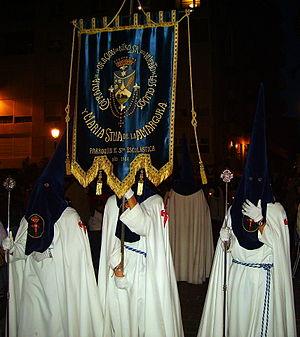
La bannière de procession est une pièce de tissu orné en broderie d'un décor et souvent d'inscriptions spécifiques. Bannière, elle est portée dans les processions où elle fait office d'insigne d'identification pour une confrérie religieuse, une paroisse ou une congrégation. Elle est en général de forme rectangulaire, suspendue par le petit côté supérieur du rectangle à un bâton horizontal lui-même porté par une hampe. Elle peut comporter des cordons latéraux terminés par des pompons.
Une confrérie de pénitents est une association, sans but lucratif, relevant cumulativement du droit associatif et du droit canon, qui réunit des hommes et des femmes, de religion chrétienne, catholique, dans le but de pratiquer publiquement le culte catholique, en portant une tenue spécifique, et de pratiquer, également, mais cette fois dans la discrétion, des actes de charité. Les confréries sont placées sous la vigilance de l’évêque du diocèse dans lequel elles ont leur siège et qui autorise leur création.